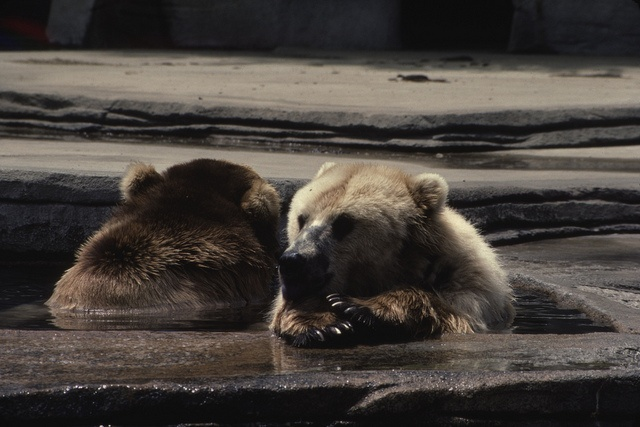
Two bears who are swimming in some water.
Two bears sitting in the water near rocks.
A couple of bears wading in a pool next to some rocks.
a couple of big bears are in some water
Two bears relaxing in a pond side by side.